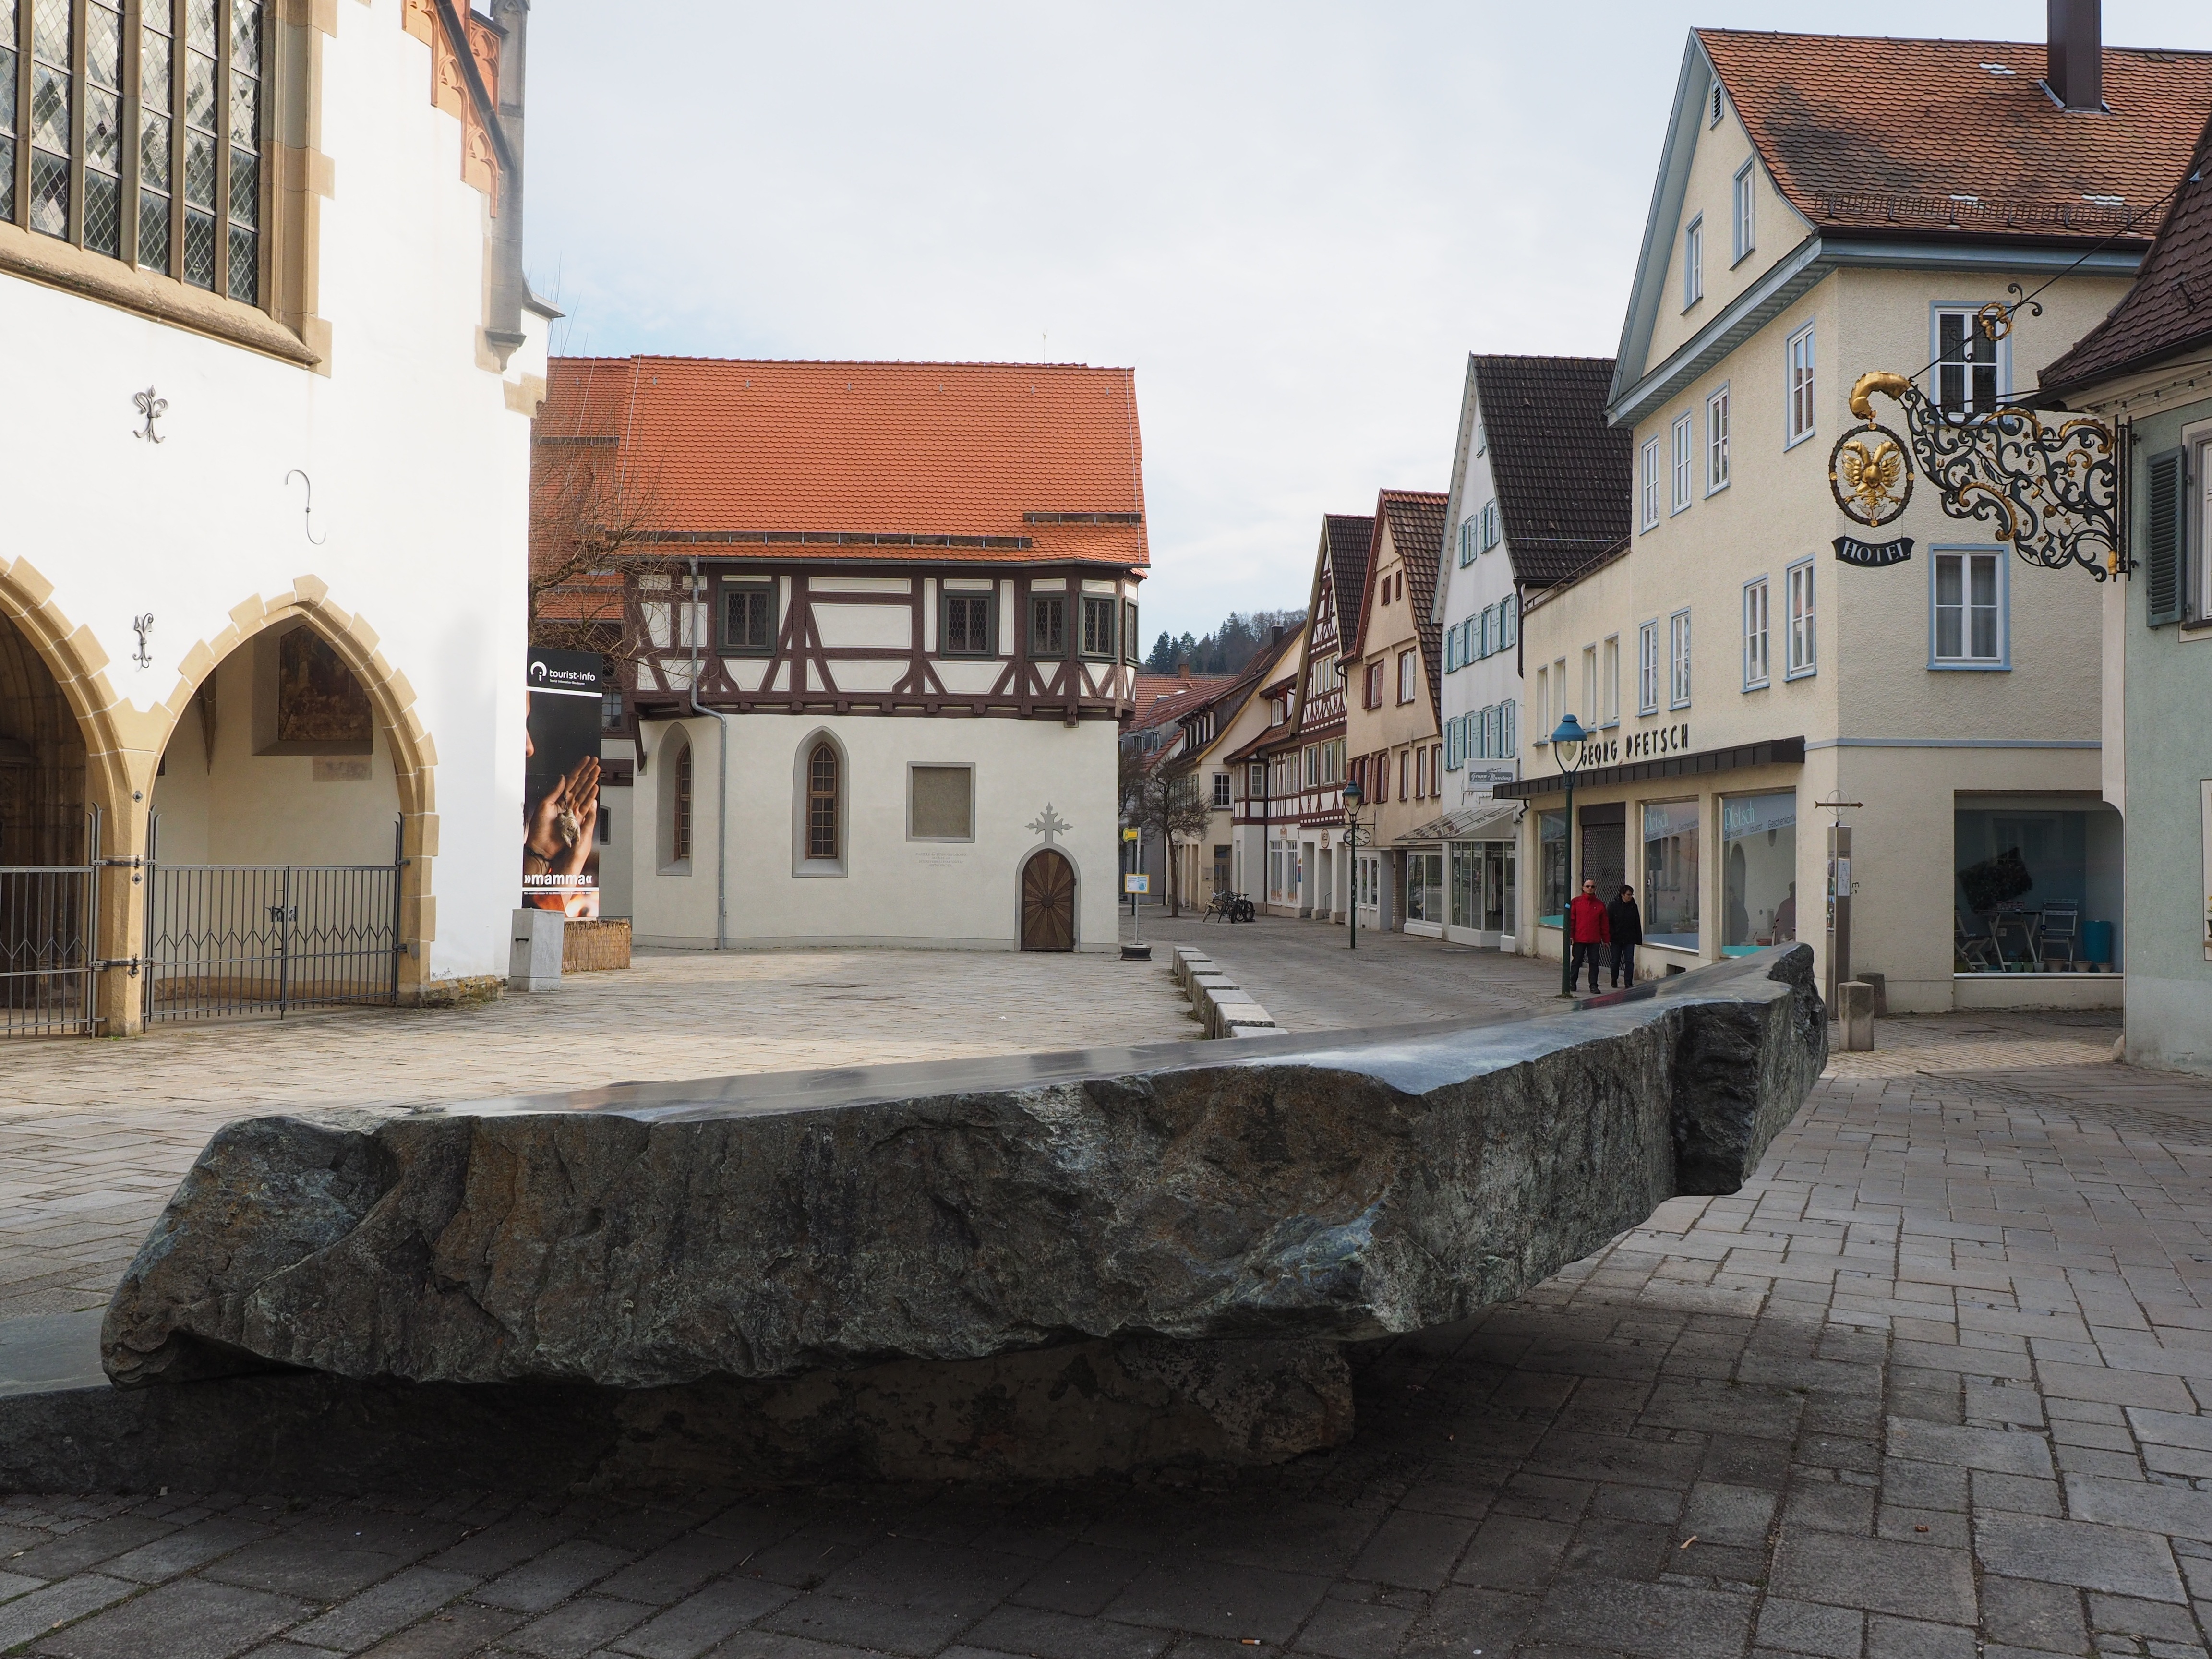
architecture, house, town, building, home, stone, village, plate, facade, property, courtyard, history, estate, city church, steinplatte, ancient history, fountain stone, blaubeuren